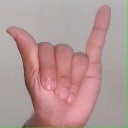
अक्षर: य